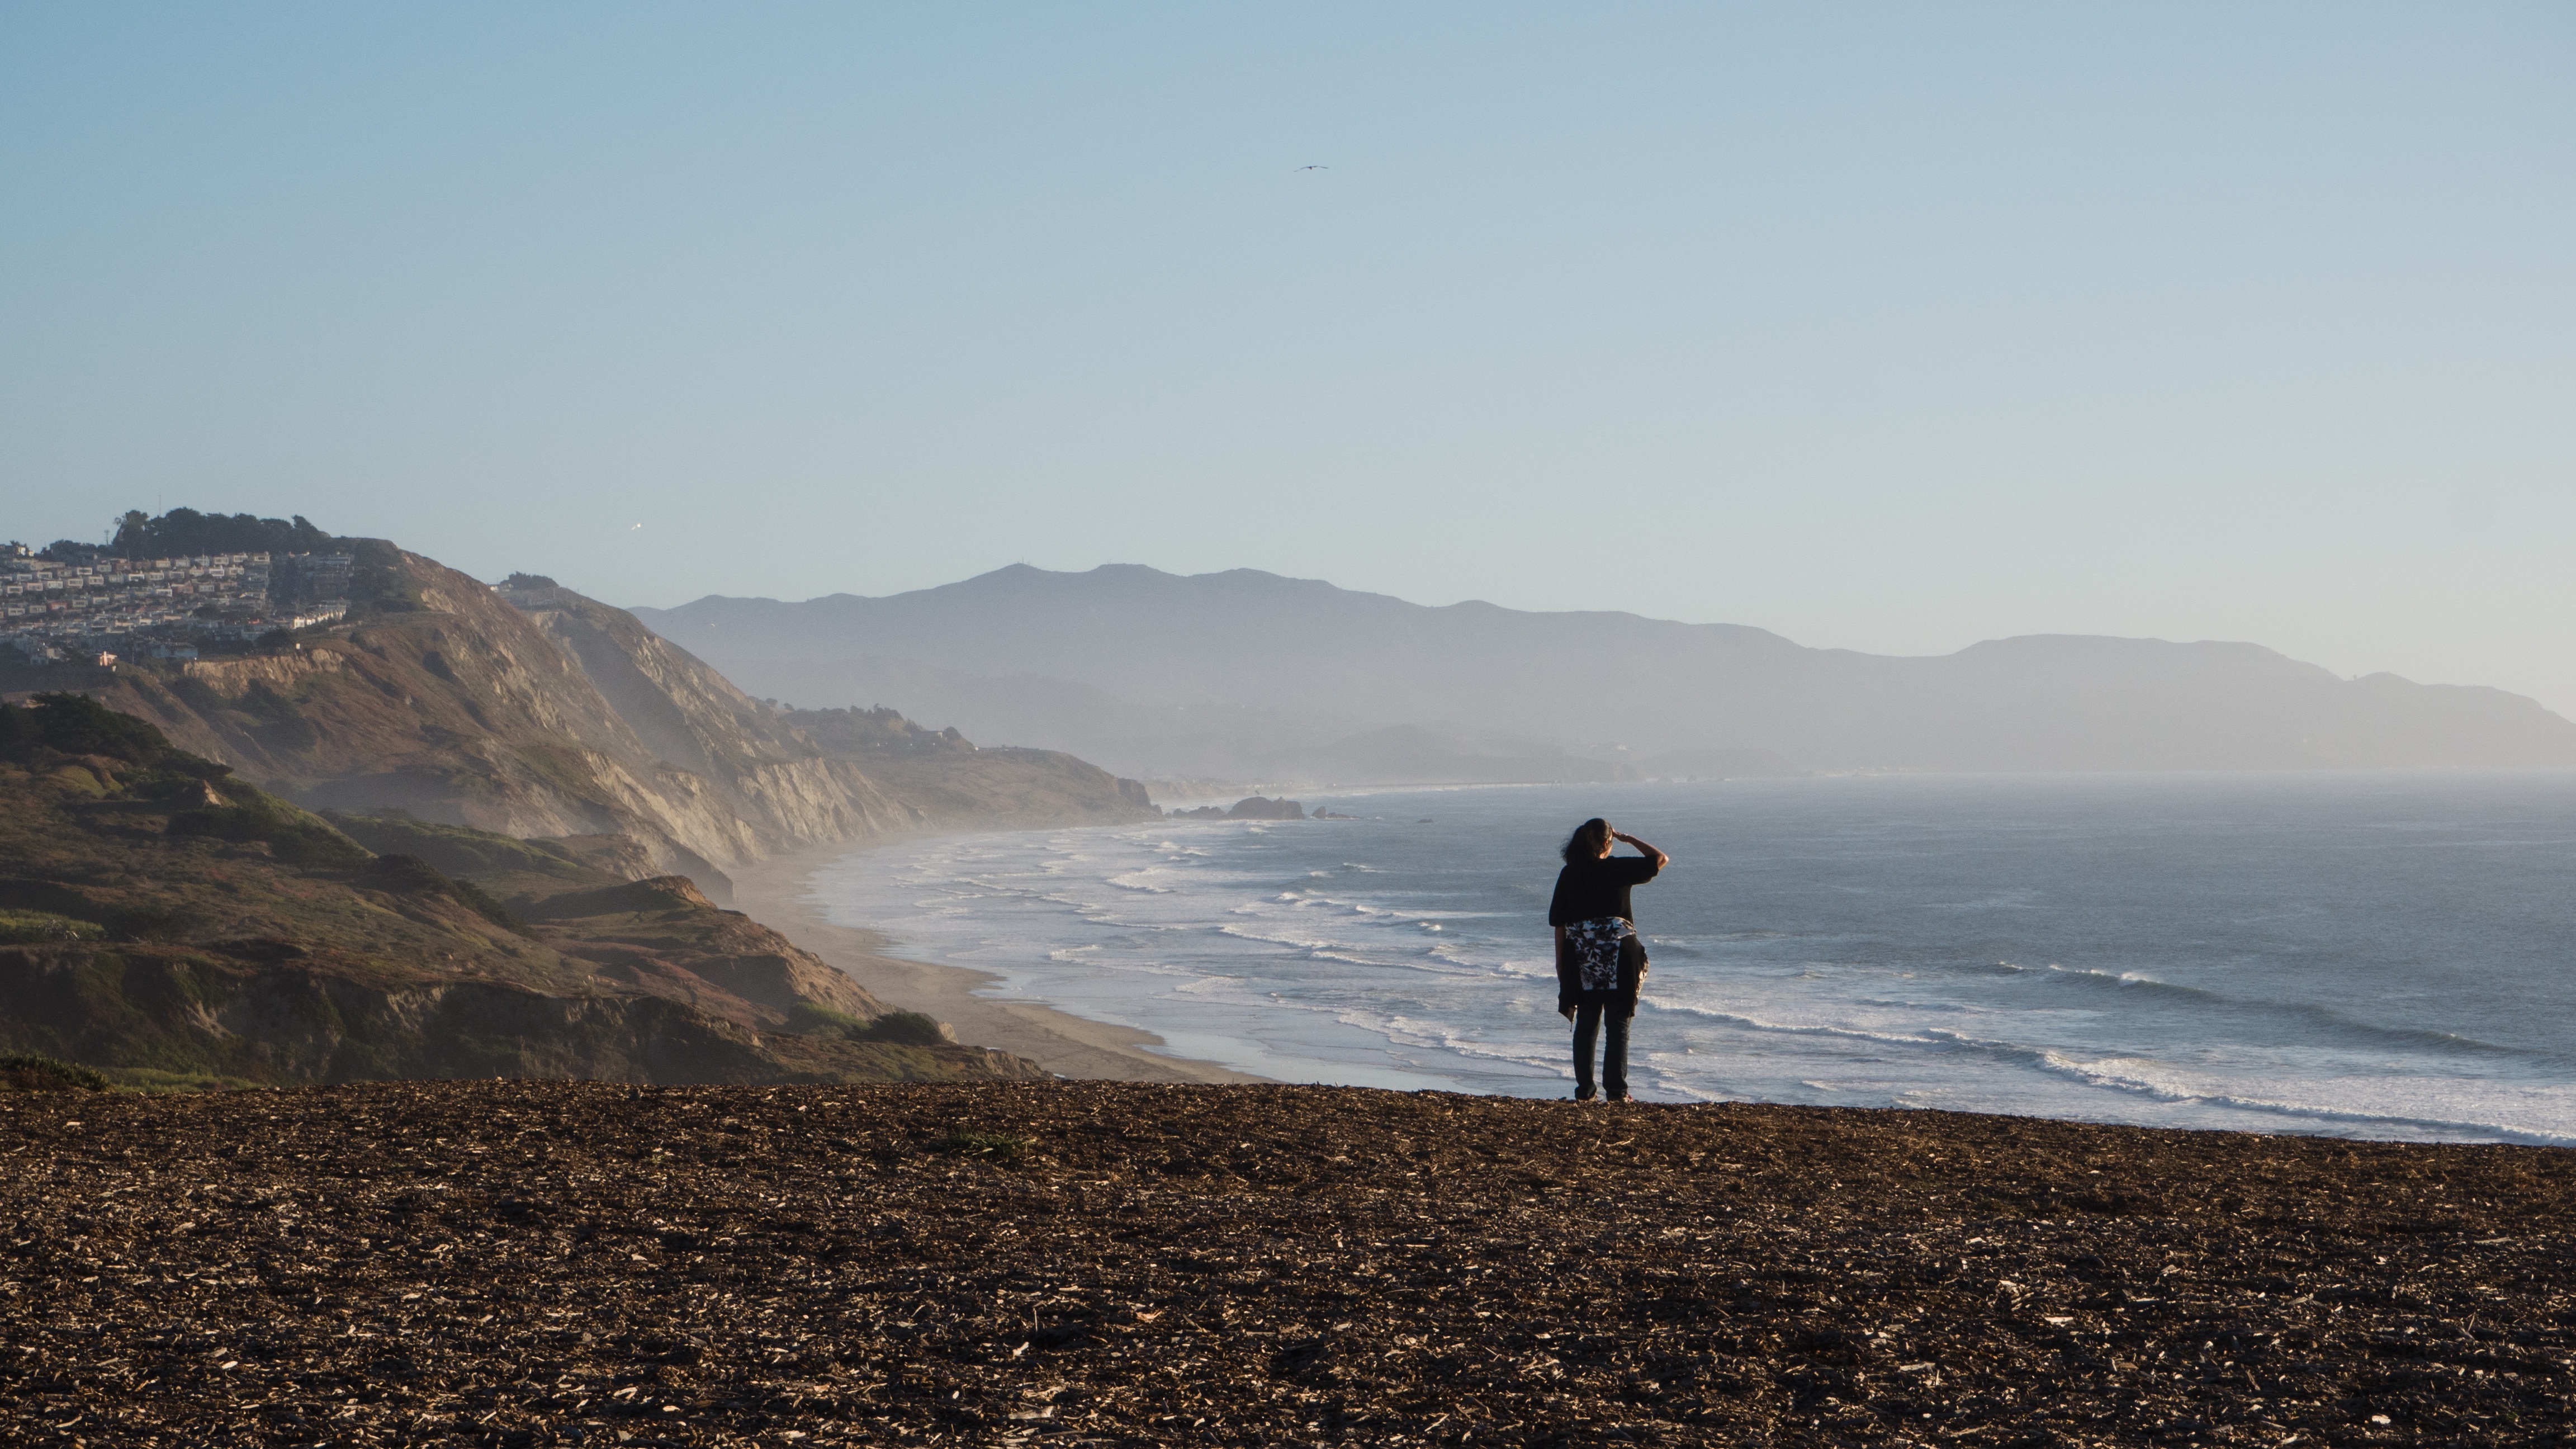
beach, landscape, sea, coast, rock, ocean, horizon, walking, person, mountain, woman, morning, hill, wave, lake, adventure, coastline, cliff, seaside, scenic, scenery, terrain, aerial view, ridge, cape, viewing, landform, atmospheric phenomenon, mountainous landforms